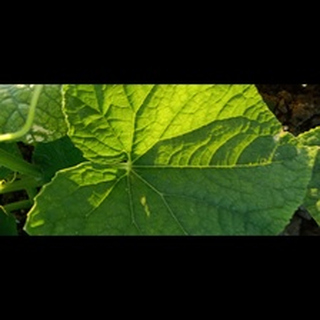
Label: healthy_cucumber